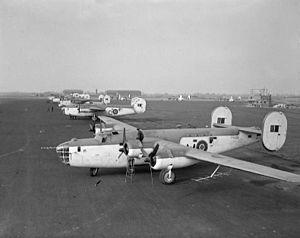
Cet article donne les ordres de bataille du Coastal Command de la RAF au long de la Seconde Guerre mondiale sur le Théâtre d'opérations européen.